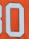
Number: 0